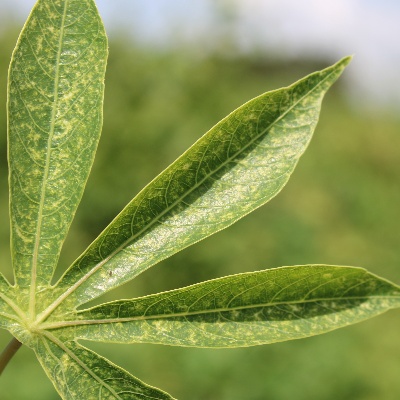
Crop: Cassava
Condition: green mite